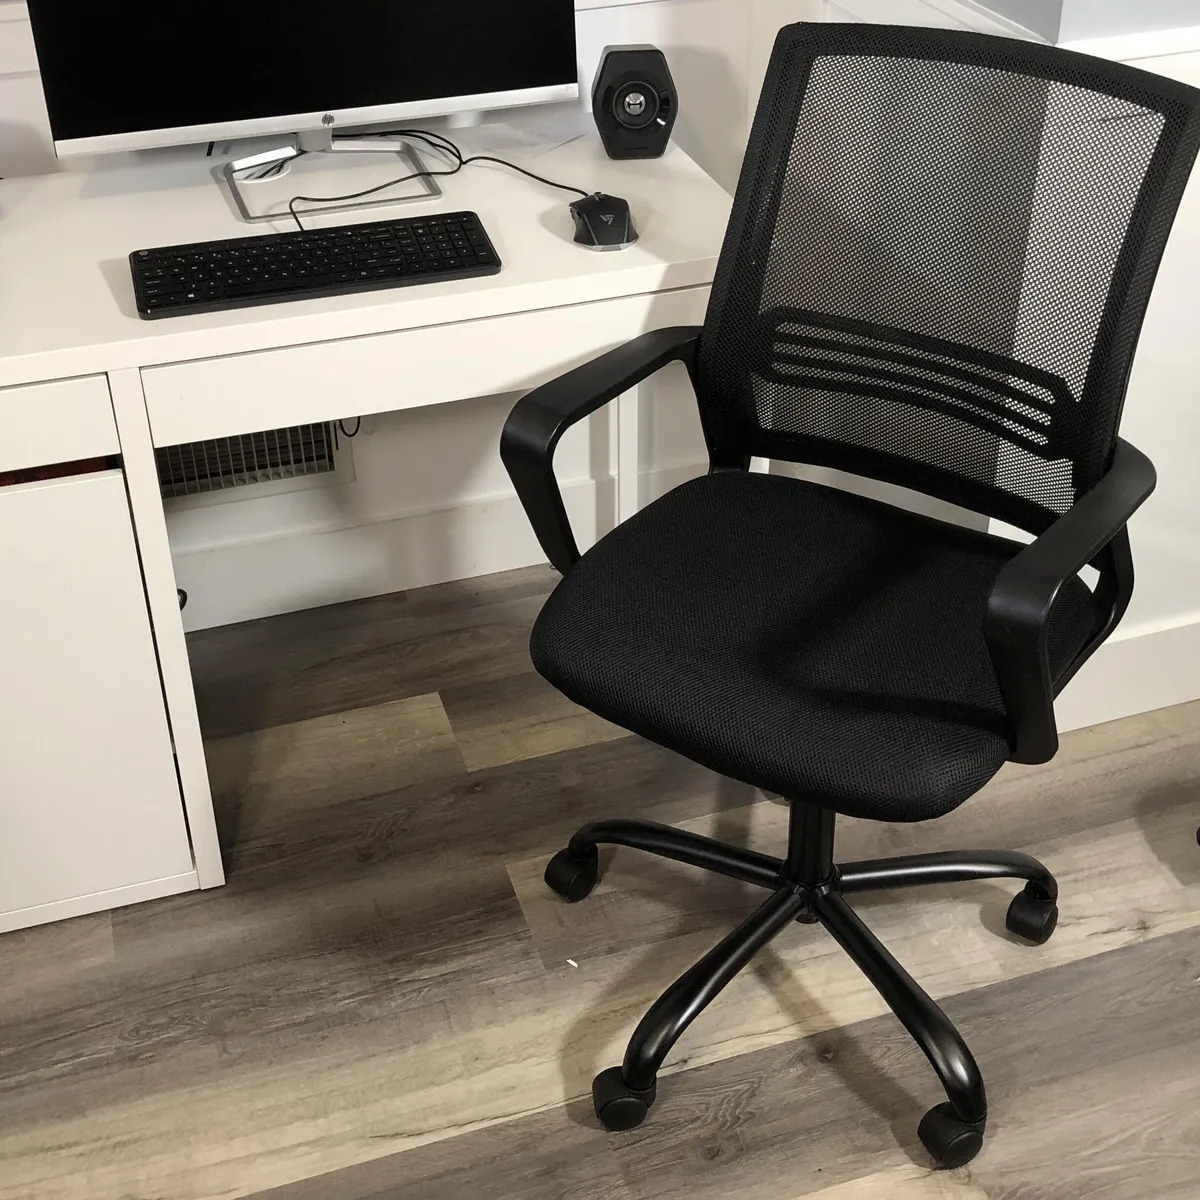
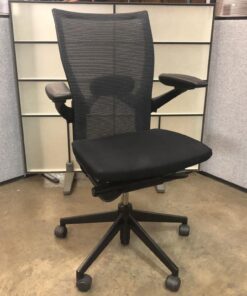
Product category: items_chair
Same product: no